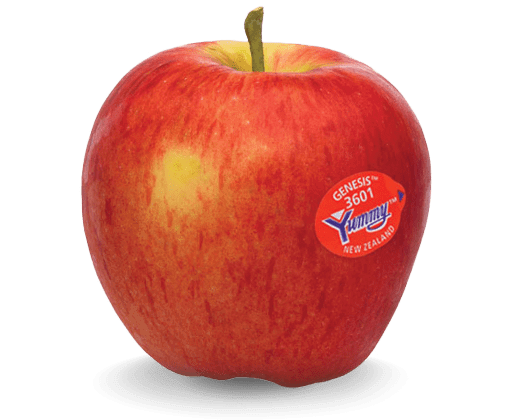
Label: Apple